List of tornadoes striking downtown areas of large cities

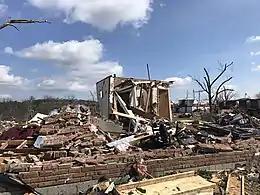
EF3 damage after an intense tornado struck Nashville, Tennessee in 2020.

This article is a list of tornadoes that have impacted the central business district (downtown or city center) of a large city (that is, one having at least 50,000 people, not counting suburbs or outlying communities, at the time of the storm).